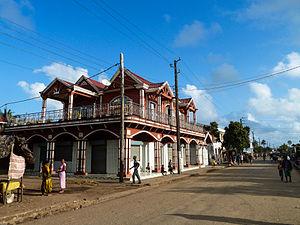
Mananjary est une commune urbaine malgache, chef-lieu du district de Mananjary, située dans la partie centre de la région de Vatovavy-Fitovinany.